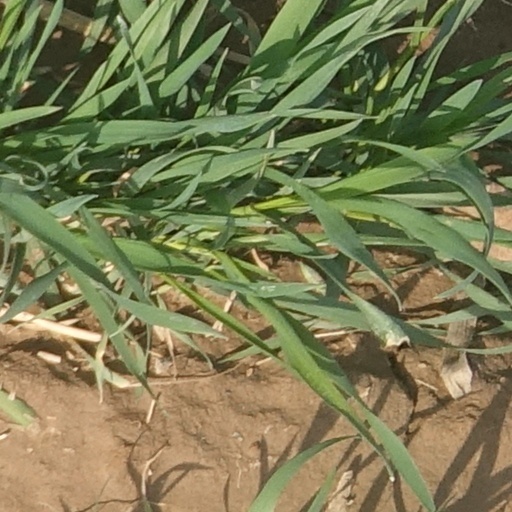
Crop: wheat